Thomas T. Matteson

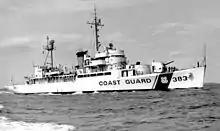

Thomas T. Matteson's first Coast Guard assignment was on the USCGC Castle Rock (WAVP-383), then, the cutter WHEC-383 (pictured at left), which was serving in the Atlantic Ocean. Later a USCG aviator and helicopter pilot, Matteson then entered flight training in 1961 at the Naval Air Station, Pensacola, Florida. His subsequent assignments included postings at Coast Guard air stations in Miami, Port Angeles, Washington, and Puerto Rico, before being named chief of staff for the Eighth Coast Guard District, New Orleans in 1984.